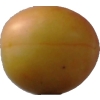
Label: cherry_wax